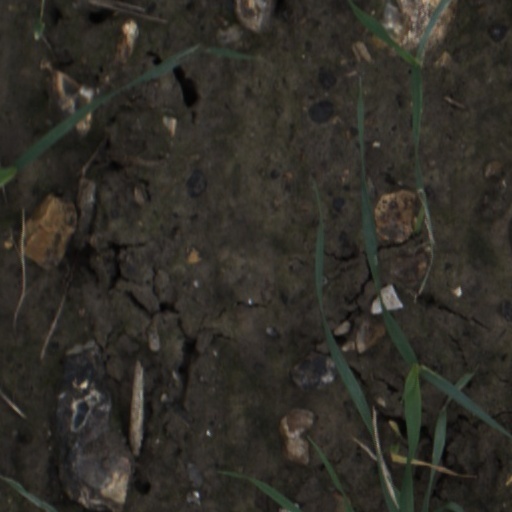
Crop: wheat